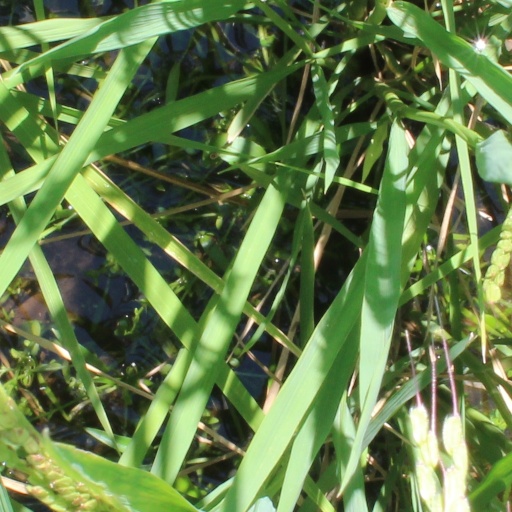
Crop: rice